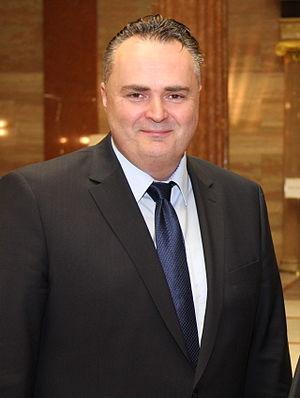
Les élections régionales de 2020 dans le Burgenland ont lieu le 26 janvier 2020 Autriche dans le Land autrichien de Burgenland.
Hans Peter Doskozil né le 21 juin 1970 à Vorau, est un homme politique autrichien, membre du Parti social-démocrate d'Autriche et Landeshauptmann de Burgenland depuis 2019.
Cette page recense les actuels dirigeants des Länder autrichiens. Huit d'entre eux portent le titre de Landeshauptmann.